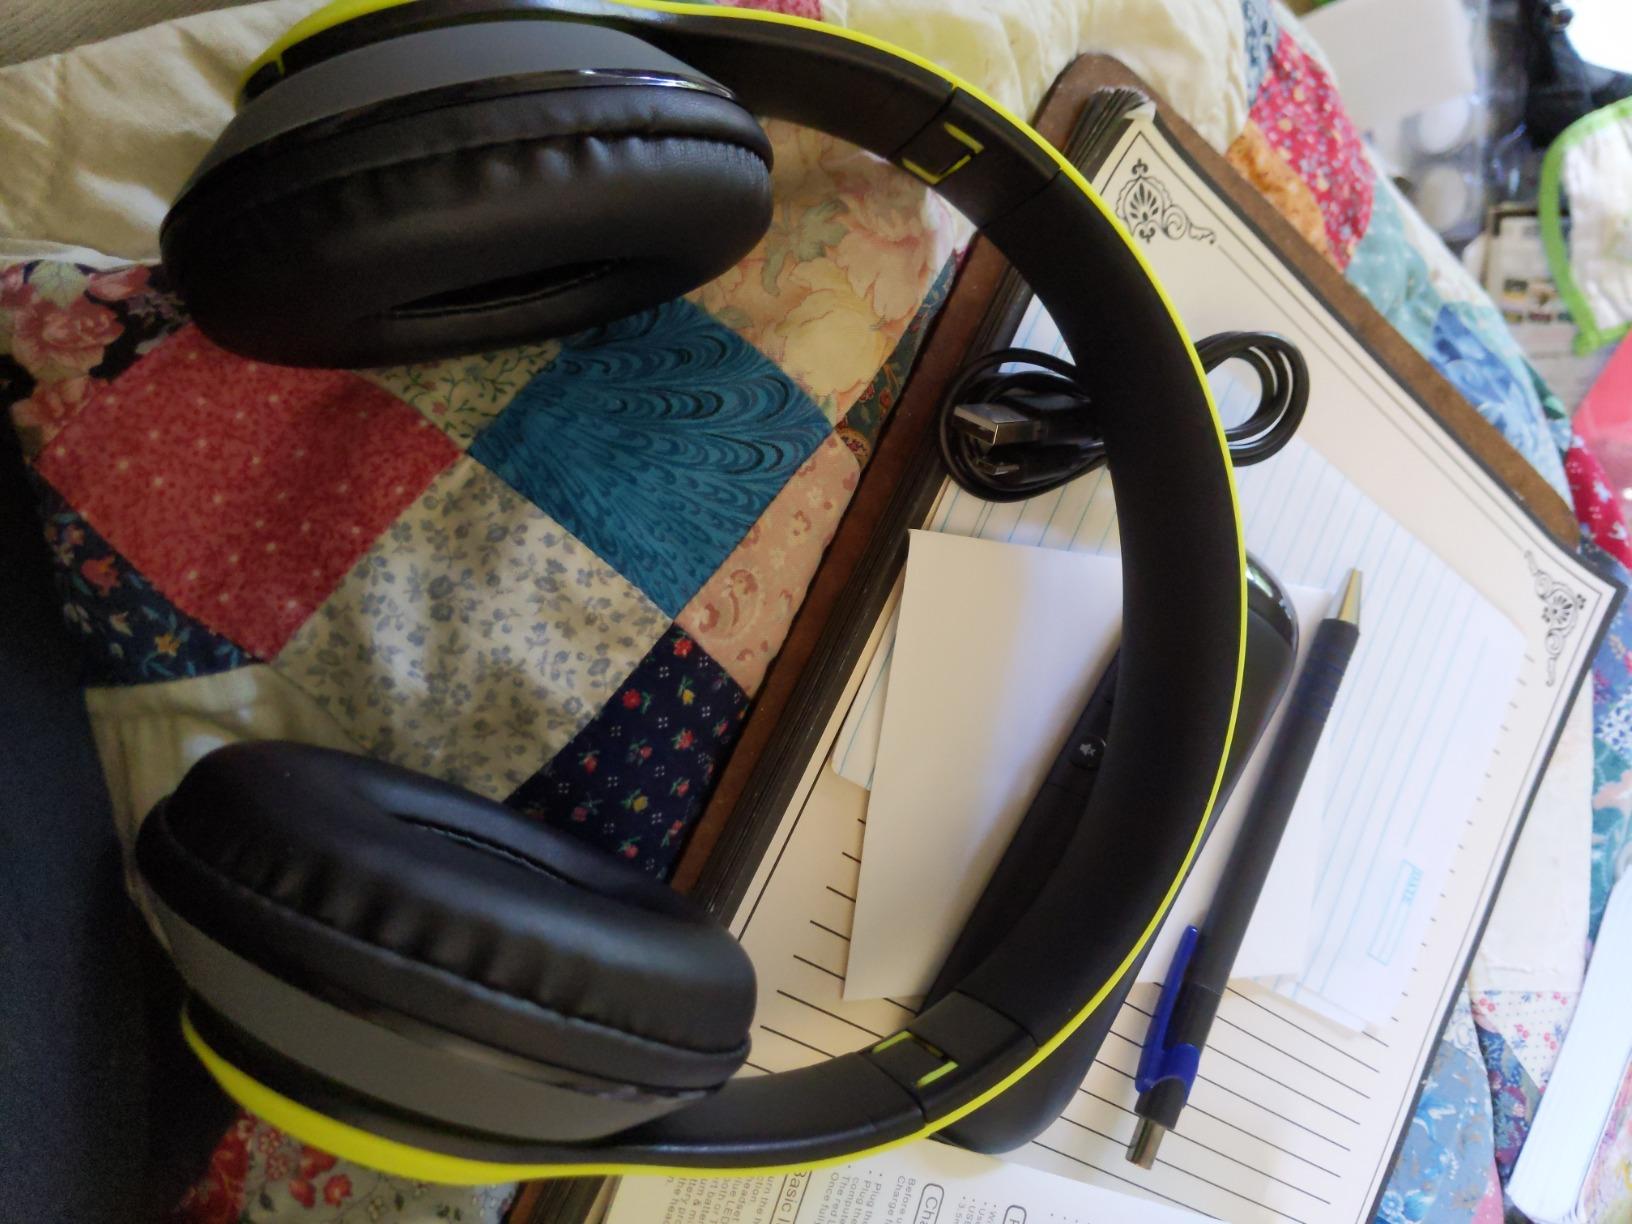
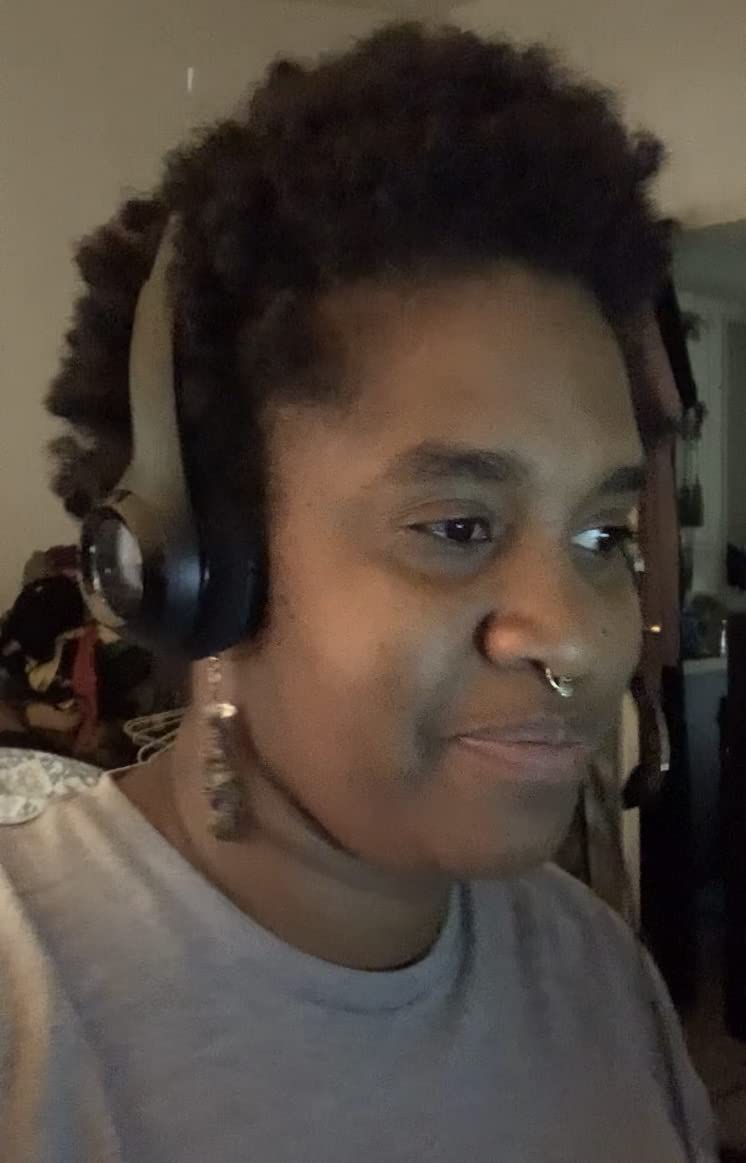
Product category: headphones
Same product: no